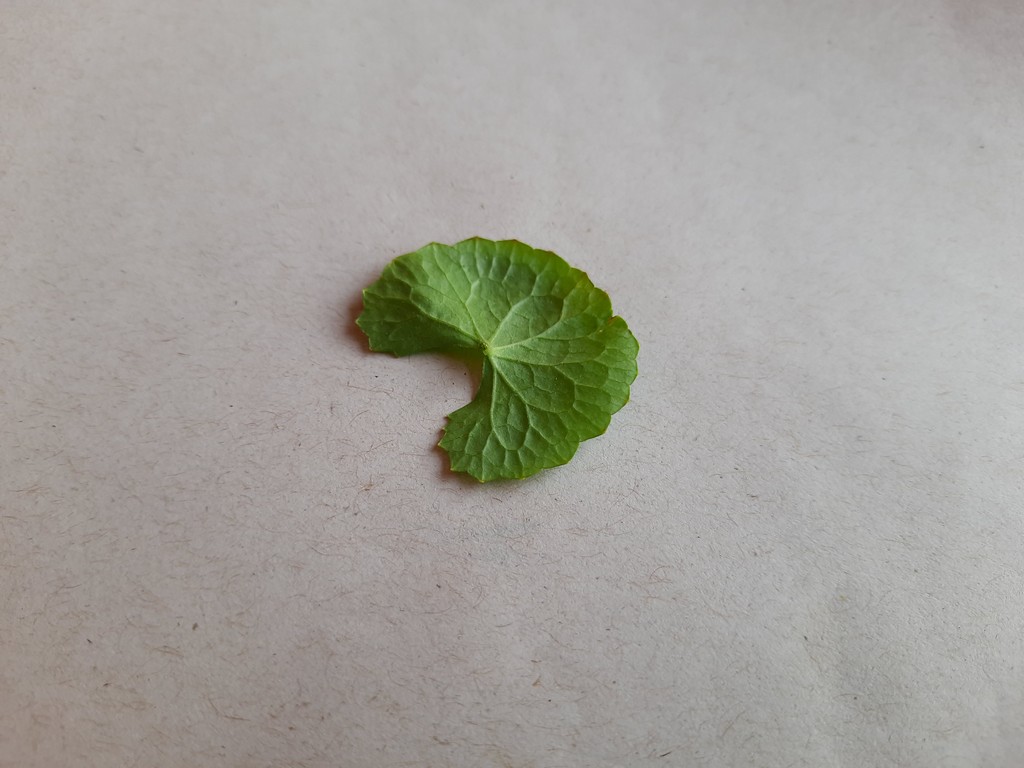
Label: Healthy